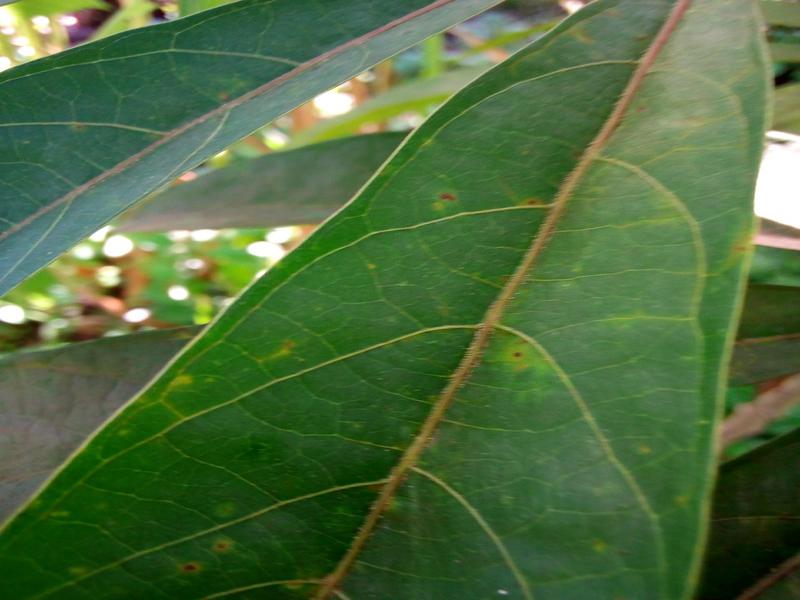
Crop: cassava
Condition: healthy